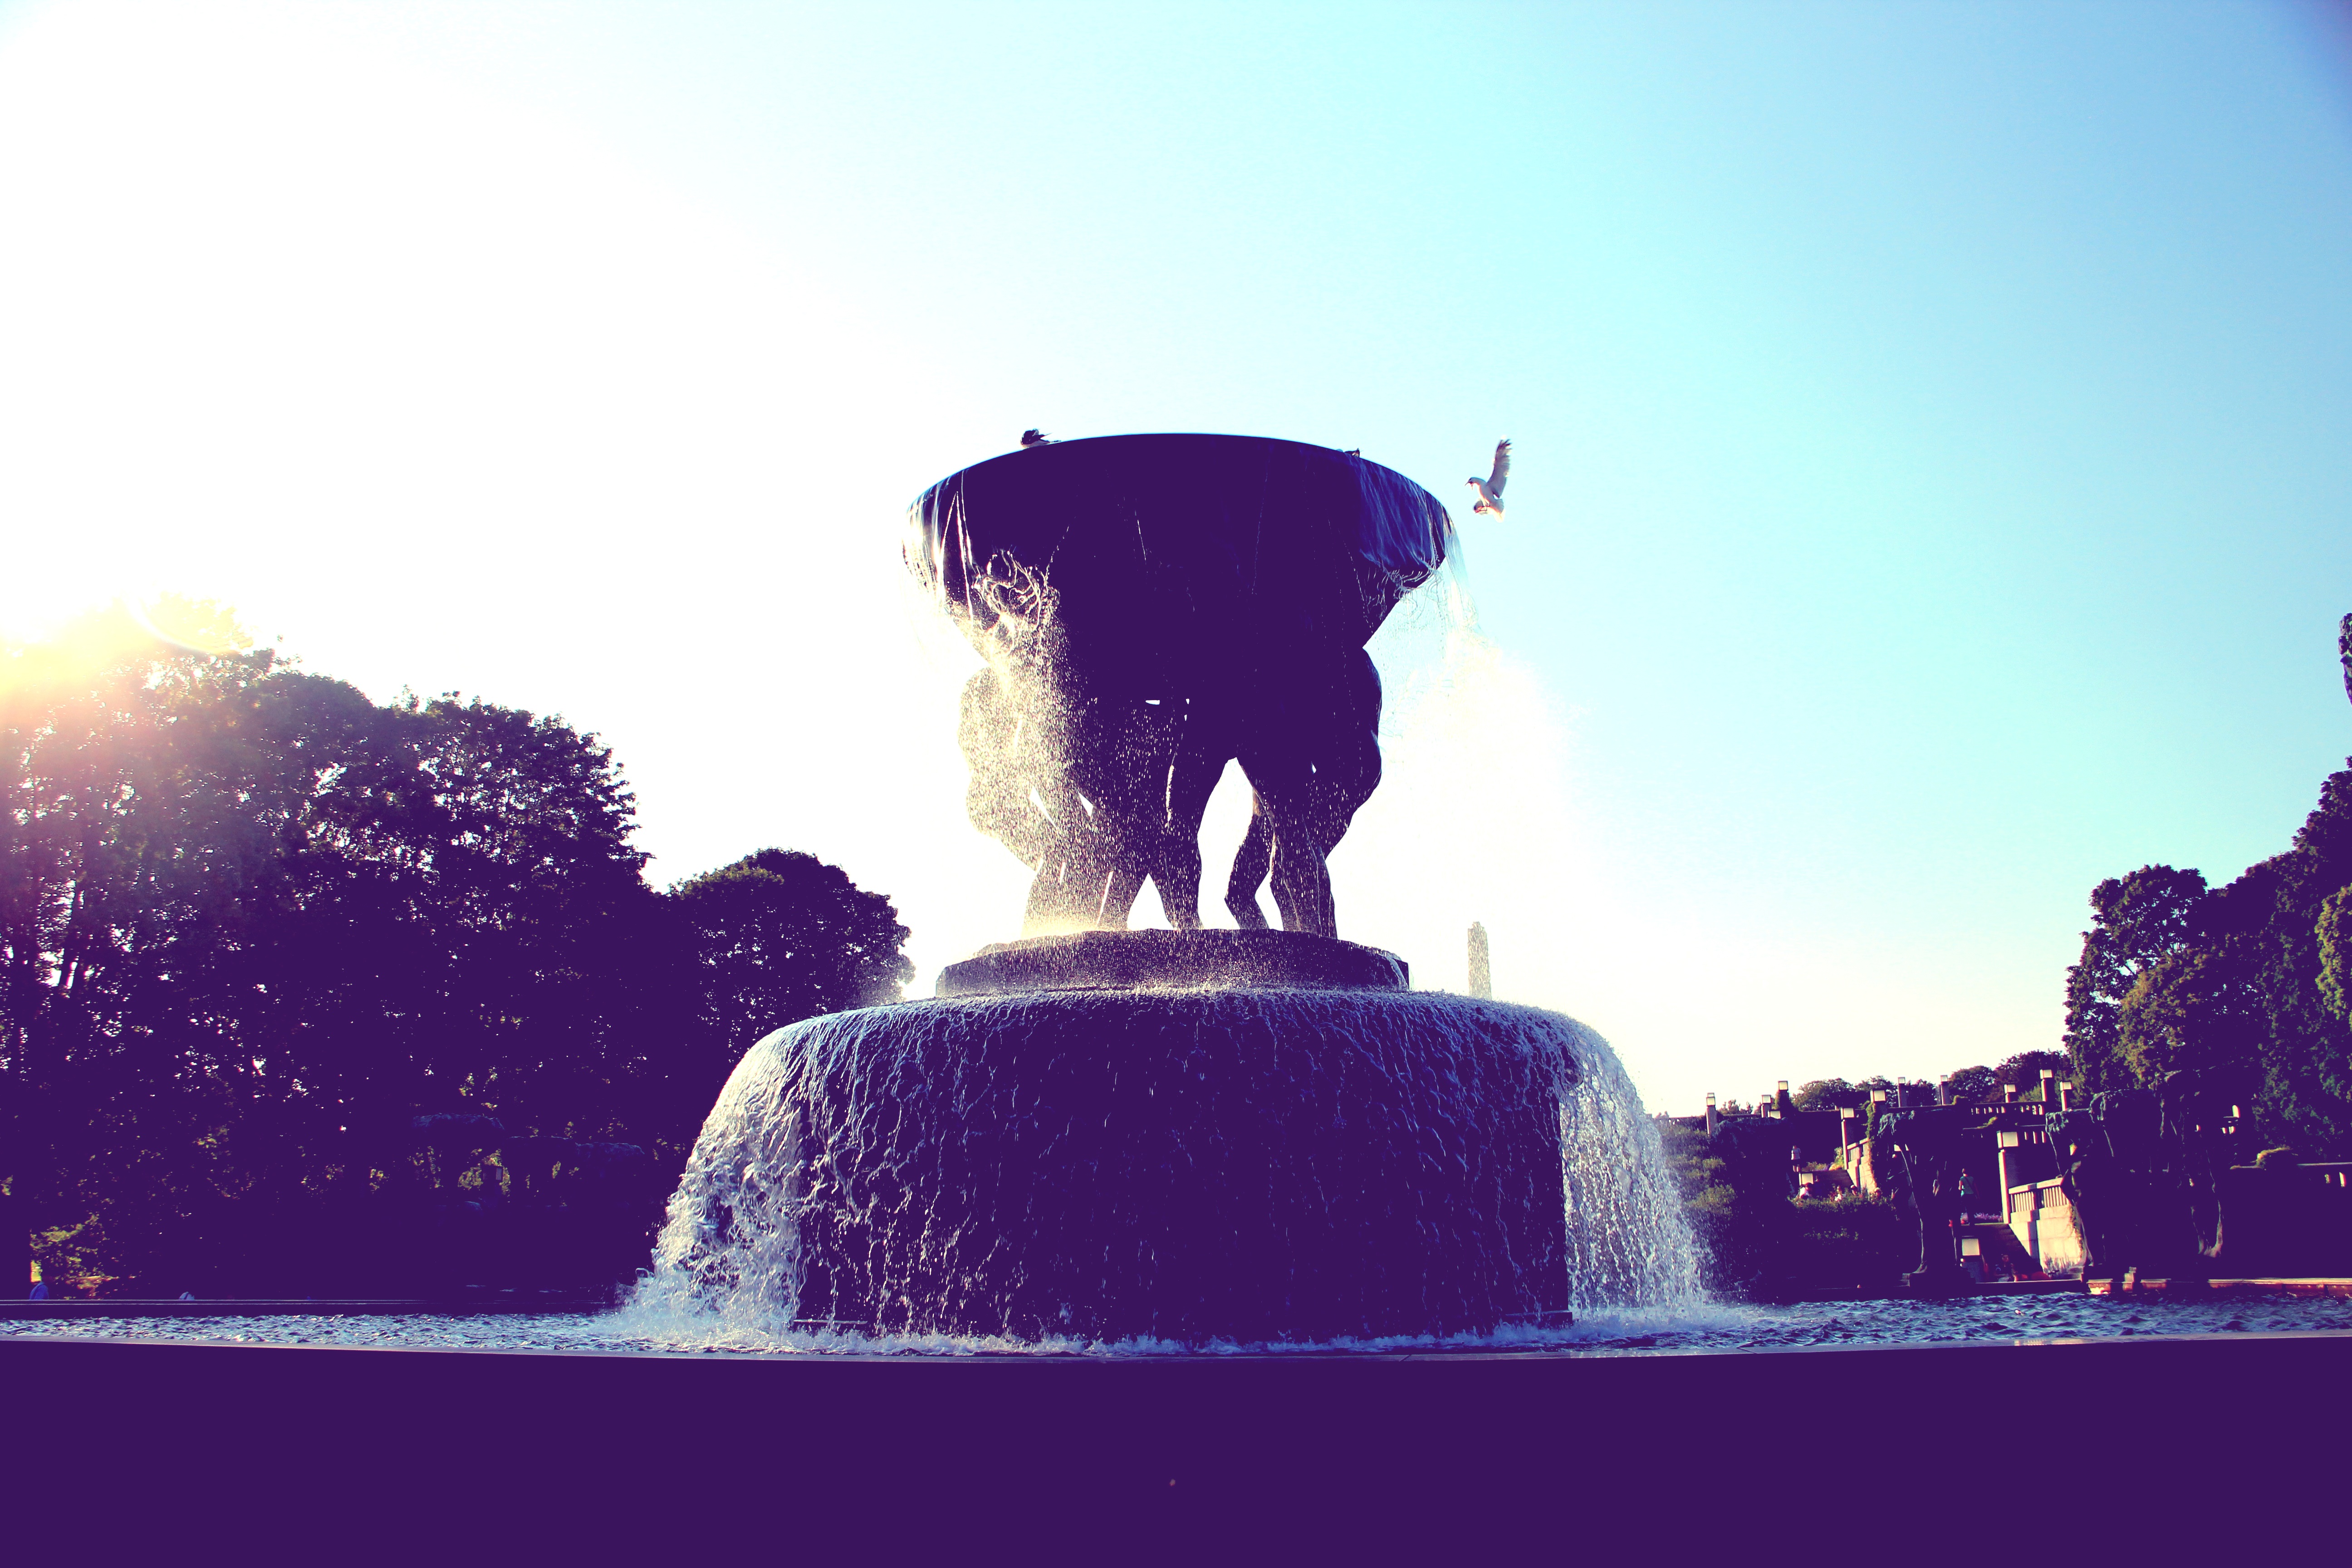
silhouette, sky, photography, morning, blue, image, atmosphere of earth